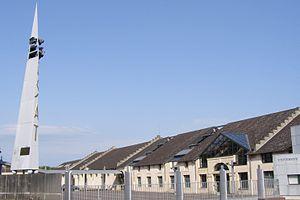
Nevers /nə.vɛʁ/ est une commune du centre de la France, située dans le département de la Nièvre en région Bourgogne-Franche-Comté. Elle compte 32 990 habitants, son agglomération 57 295 habitants et son aire urbaine 98 102 habitants.
L'Institut supérieur de l’automobile et des transports de Nevers est l'une des 205 écoles d'ingénieurs françaises accréditées au 1ᵉʳ septembre 2019 à délivrer un diplôme d'ingénieur.